University of the Philippines Asian Center

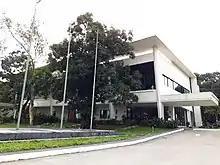
The GT-Toyota Center.

The Asian Center was established in 1955 as Institute of Asian Studies, and was mandated to conduct research for advancement and promotion of studies on Asia. The Institute was reorganized in 1968 though Republic Act (R.A.) 5334, converting it into the Asian Center. Under the R.A. 5334, it is "declared as a national policy to develop a closer and broader contact with or Asian neighbors in the field of learning and scholarship to attain knowledge of our national identity in relation to other Asian nations through profound studies on Asian cultures, histories, social forces and aspirations." From 1973 to 1979, the Center was put under the Philippine Center for Advanced Studies (PCAS), but was reverted to its original status through a decision by the Board of Regents during its 919th meeting. Through R.A. 5334, the Center managed to become a degree-granting institution while continuing to performs its research functions.